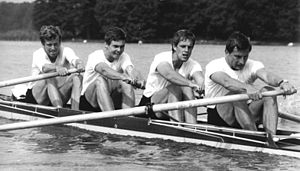
Thomas Greiner
Thomas Greiner (bagerste roer) (1982)
Thomas Greiner er en tysk tidligere roer, olympisk guldvinder og firedobbelt verdensmester.